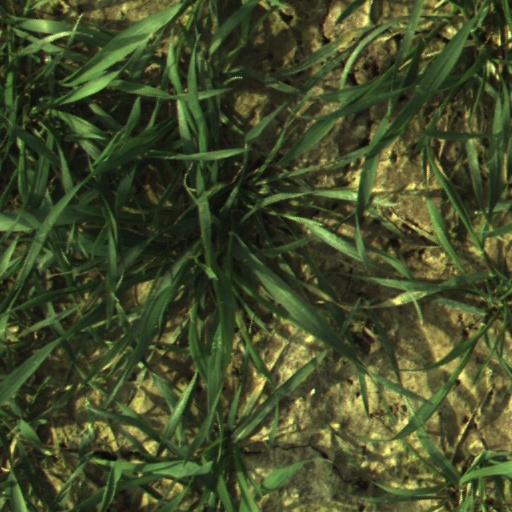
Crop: wheat